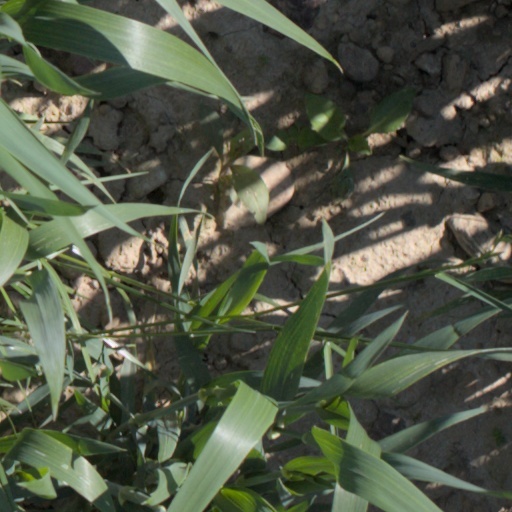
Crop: wheat